Mohammad Amir

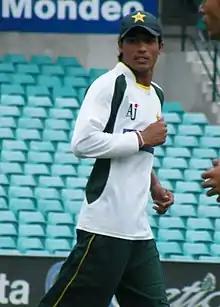
Amir during training in 2010

During the Test match series against Australia in 2010, at the Melbourne Cricket Ground, he took his first five wicket haul, taking the wickets of Australian batsmen Ricky Ponting, Michael Hussey and Michael Clarke. On 24 July 2010 he was influential in helping Pakistan win the 2nd Test match against Australia; the first Test match Pakistan had won against them in 15 years, which also drew the series 1–1. During this match he took 7 wickets overall, and was declared man of the match. Overall, in the second series, he was the leading wicket taker of both teams with his 11 scalps.